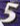
Number: 5